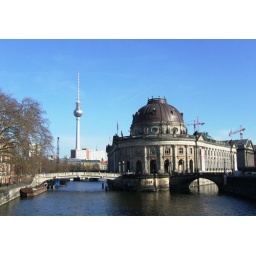
Museum island and the TV tower as seen by bike on busy bridge